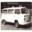
Label: automobile